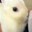
Label: rabbit